French art

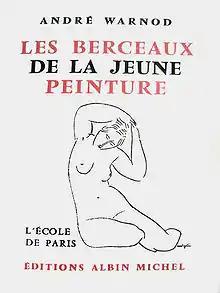
André Warnod, Les Berceaux de la jeune peinture, sketch by Modigliani

The latter half of the eighteenth century continued to see French preeminence in Europe, particularly through the arts and sciences, and the speaking the French language was expected for members of the European courts. The French academic system continued to produce artists, but some, such as Jean-Honoré Fragonard and Jean-Baptiste-Siméon Chardin, explored new and increasingly impressionist styles of painting with thick brushwork. Although the hierarchy of genres continued to be respected officially, genre painting, landscape, portrait, and still life were extremely fashionable. Chardin and Jean-Baptiste Oudry were hailed for their still lifes although this was officially considered the lowest of all genres in the hierarchy of painting subjects.